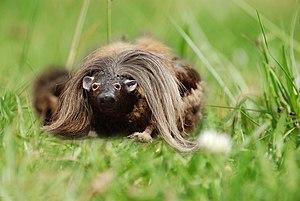
Le haggis, ou panse de brebis farcie, est un plat traditionnel écossais consistant en une panse de brebis farcie d'un hachis à base de viande, traditionnellement des abats de mouton, et d'avoine. Il fut très populaire au XVIIIᵉ siècle dans la cuisine écossaise.
Le haggis sauvage, ou Haggis scoticus, est une créature fictive réputée être originaire des Highlands, une région montagneuse située en Écosse. Sa chair cuisinée donnerait le haggis, plat traditionnel de la cuisine écossaise, mais d'autres prétendent aussi qu'il pondrait le scotch egg. Le mythe décrit le haggis sauvage comme étant un oiseau dont les ailes se seraient atrophiées au cours de l'évolution, vivant exclusivement à flanc de montagne, et qui aurait donc développé certains de ses trois ou quatre membres plus que d'autres, à la manière du dahu, cet autre animal montagnard imaginaire.